Royal Hospital Haslar

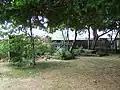
The hospital burial ground.

Patients usually arrived by boat, at a jetty directly opposite the main gate (it was not until 1795 that a bridge was built over Haslar Creek, providing a direct link to Gosport; up to this date the hospital employed a ferryman). Built on a peninsula, the hospital's guard towers, high brick walls, and bars and railings throughout the site were all designed to stop patients, many of whom had been press ganged, from going absent without leave.